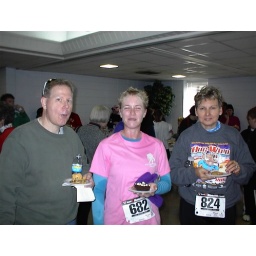
Jeff, Carmen & Nancy compare plates of pigs in a blanket